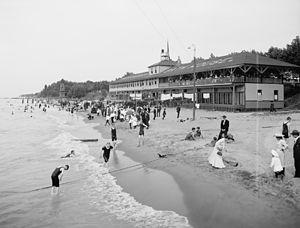
Euclid Beach Park est un ancien parc d'attractions situé sur les bords du lac Érié au Nord-est de Cleveland, Ohio, près de la localité d'Euclid.
Euclid est une ville située dans le comté de Cuyahoga, dans l'État de l'Ohio, aux États-Unis. Elle se trouve dans la banlieue de Cleveland.